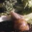
Label: snail